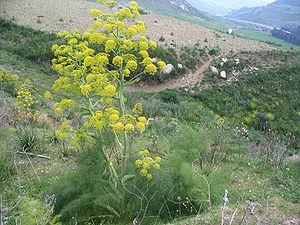
férule commune (Ferula communis) - Ponte cinque Arche - Sicile
La Férule commune est une plante méditerranéenne du genre Ferula et de la famille des apiacées. Son « latex » contient des composés toxiques pour les animaux herbivores.